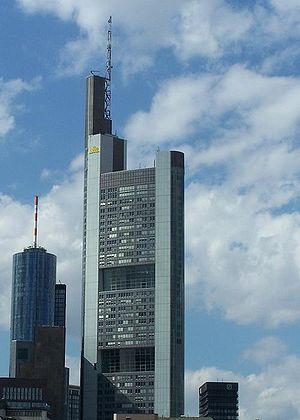
Commerzbank ou Commerzbank AG est le deuxième groupe bancaire allemand coté en termes de capitalisation derrière la Deutsche Bank. Elle emploie 48 500 employés, dont 8 100 en dehors de l'Allemagne qui s’occupent de plus de 8 millions de clients à travers le monde, notamment en Europe, en Asie et aux États-Unis. La banque compte plus de 11 millions de clients privés et de petites entreprises en Allemagne et plus de 70 000 entreprises, multinationales, prestataires de services financiers et clients institutionnels dans le monde entier.En tout, elle dispose de bureaux dans près de 50 pays. En Allemagne, Commerzbank dispose d’un réseau de environ 800 agences.